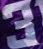
Number: 3